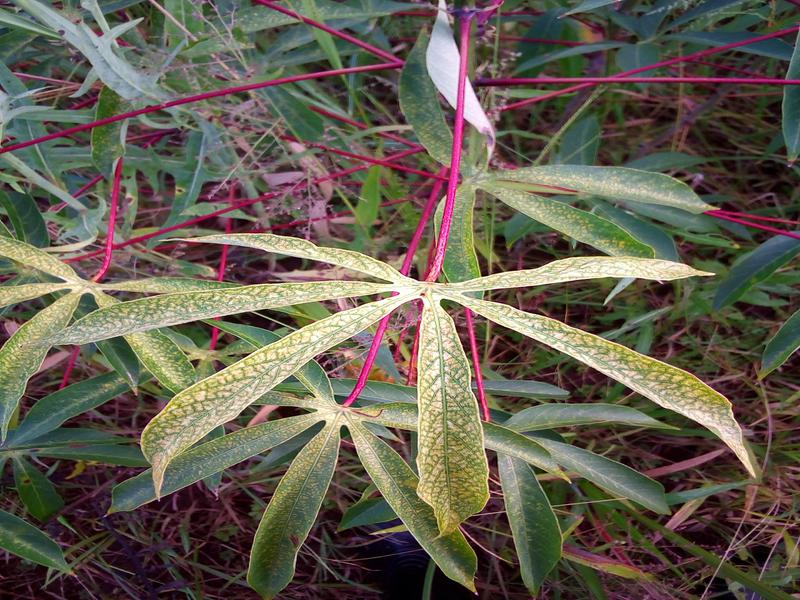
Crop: cassava
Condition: green_mottle